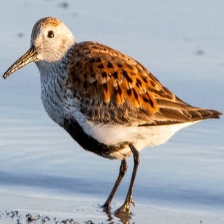
Species: DUNLIN
Scientific name: CALIDRIS ALPINA
ImageNet parent category: red-backed_sandpiper